Adna Wright Leonard

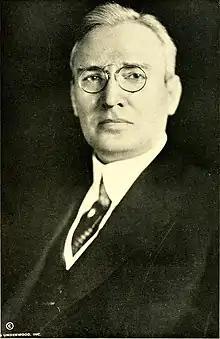

Bishop Adna Wright Leonard I (November 2, 1874 – May 3, 1943) was a Methodist bishop in Buffalo, New York, and the first chairman of the Methodist Commission on Chaplains. He was killed in 1943 in a plane crash on his way to Iceland to visit Methodist chaplains and their troops.